Vehicle registration plates of Chile

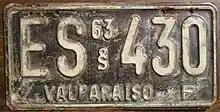
Chilean license plate from the commune of Valparaíso in 1963.

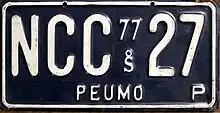
Chilean license plate from the commune of Peumo in 1977.

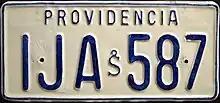
Chilean registration plate from the commune of Providencia from the early 1980s.

The format consists of two letters and four numbers (AA·10-00); the letters are separated from the numbers by a simplified figure of the National Coat of Arms, while the numbers are grouped in two pairs of digits separated by a small circle. In addition to the numbers visible on the license plate, the registration additionally incorporates a verifier digit, the one that appears in the vehicle documentation.